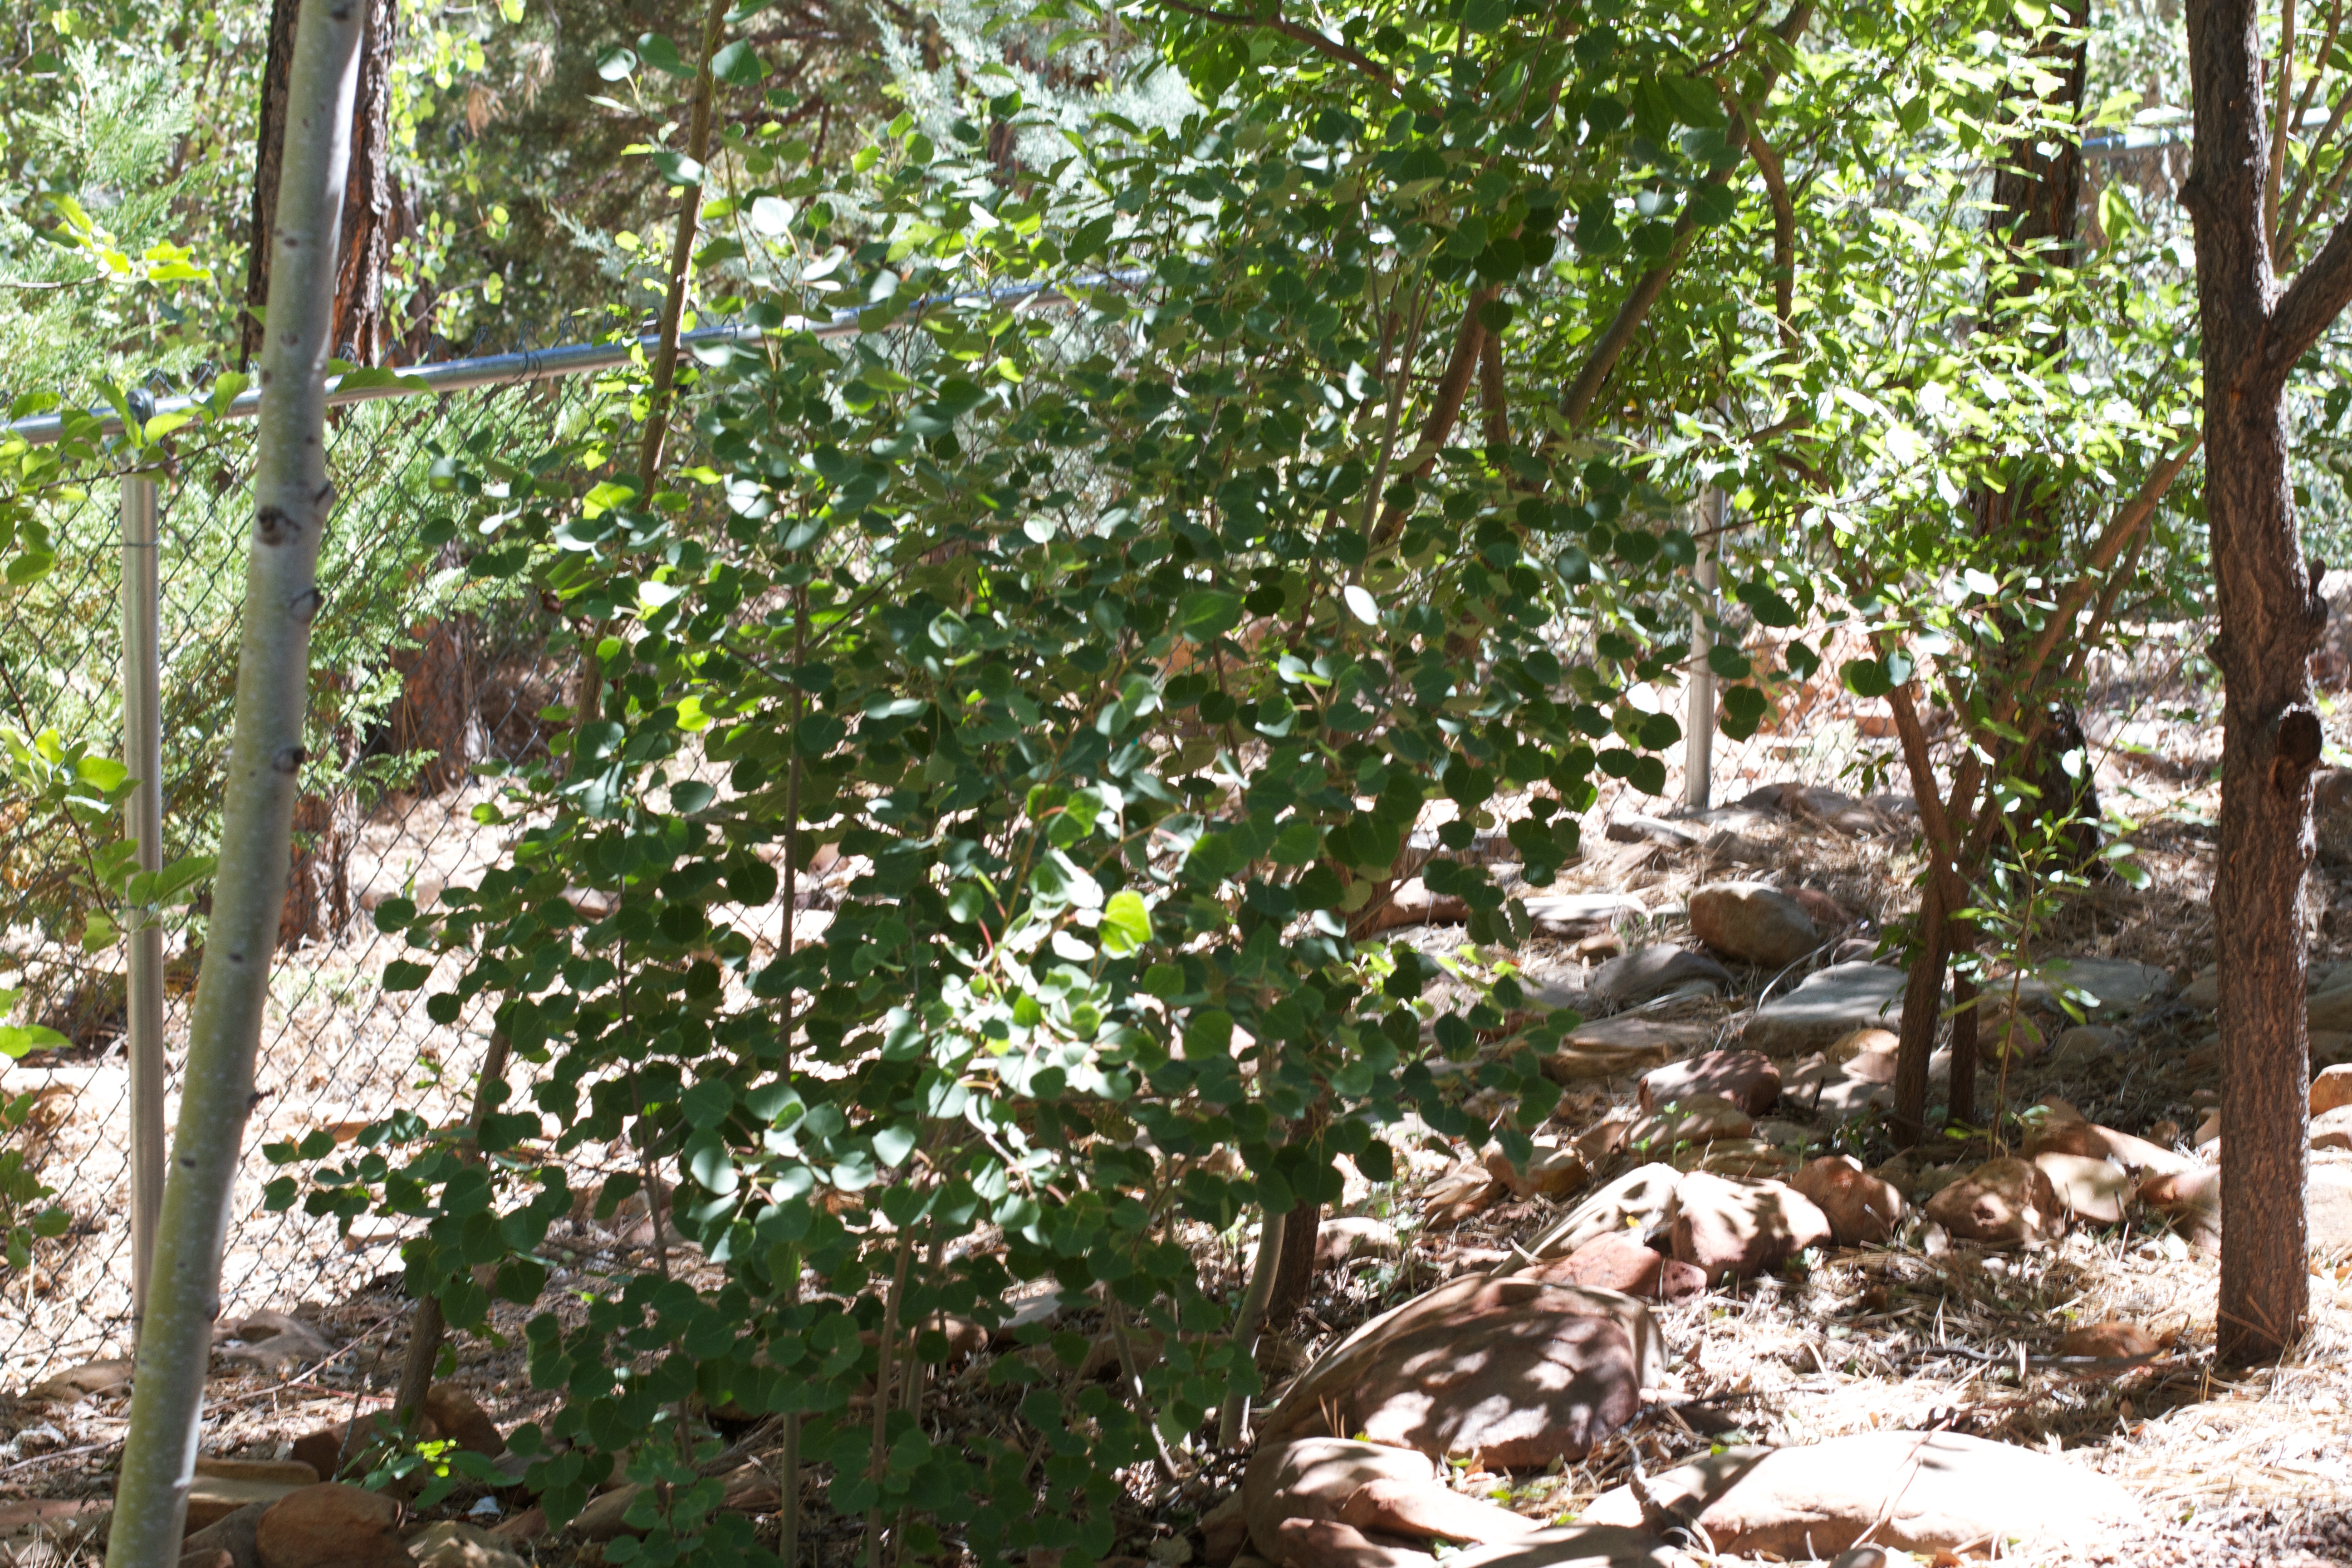
tree, plant, flower, produce, botany, garden, flora, shrub, woodland, yard, flowering plant, land plant